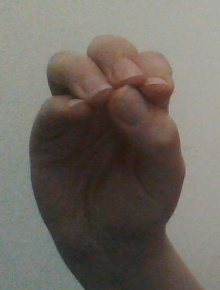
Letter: ha